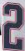
Number: 2